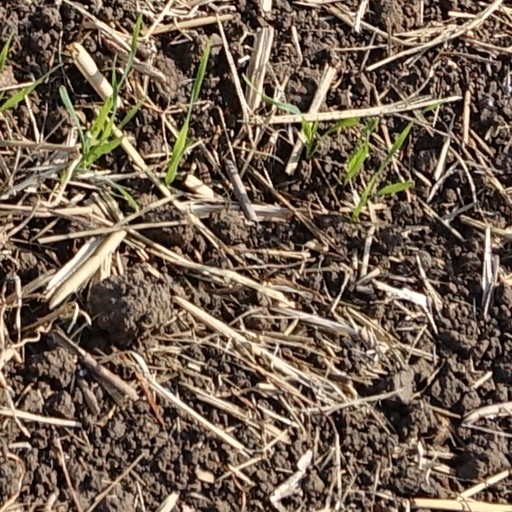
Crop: wheat